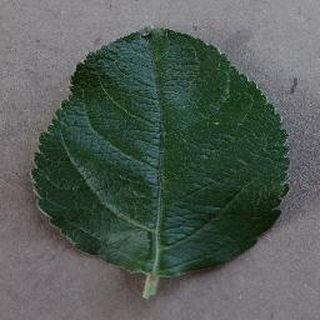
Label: healthy_apple